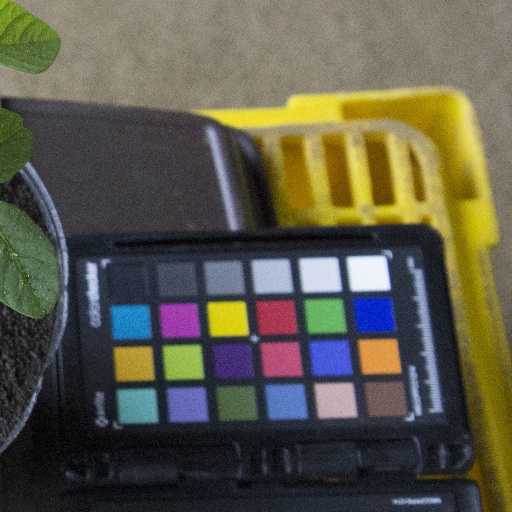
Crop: soybean